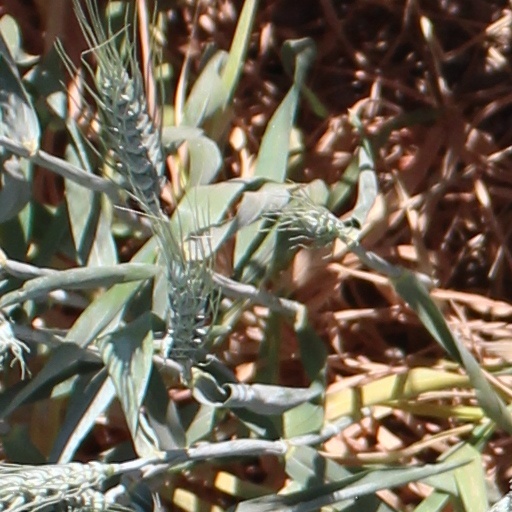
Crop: wheat